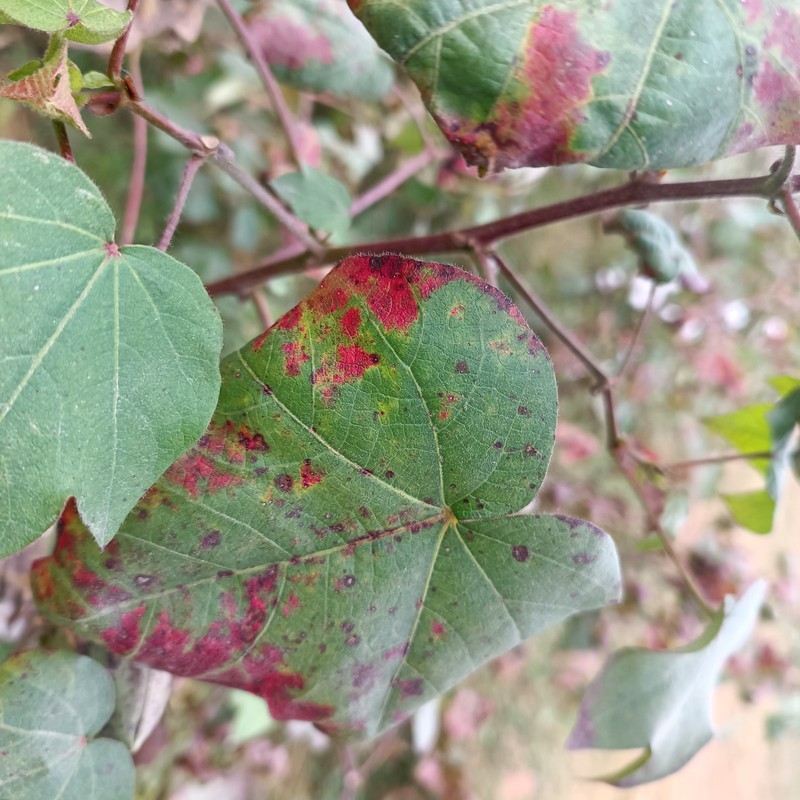
Label: Leaf Redding